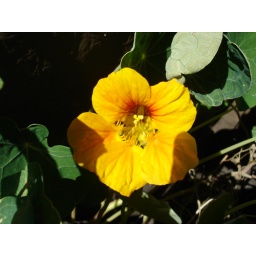
A flower in one of the planters on the blue footbridge near Edgewater Park.